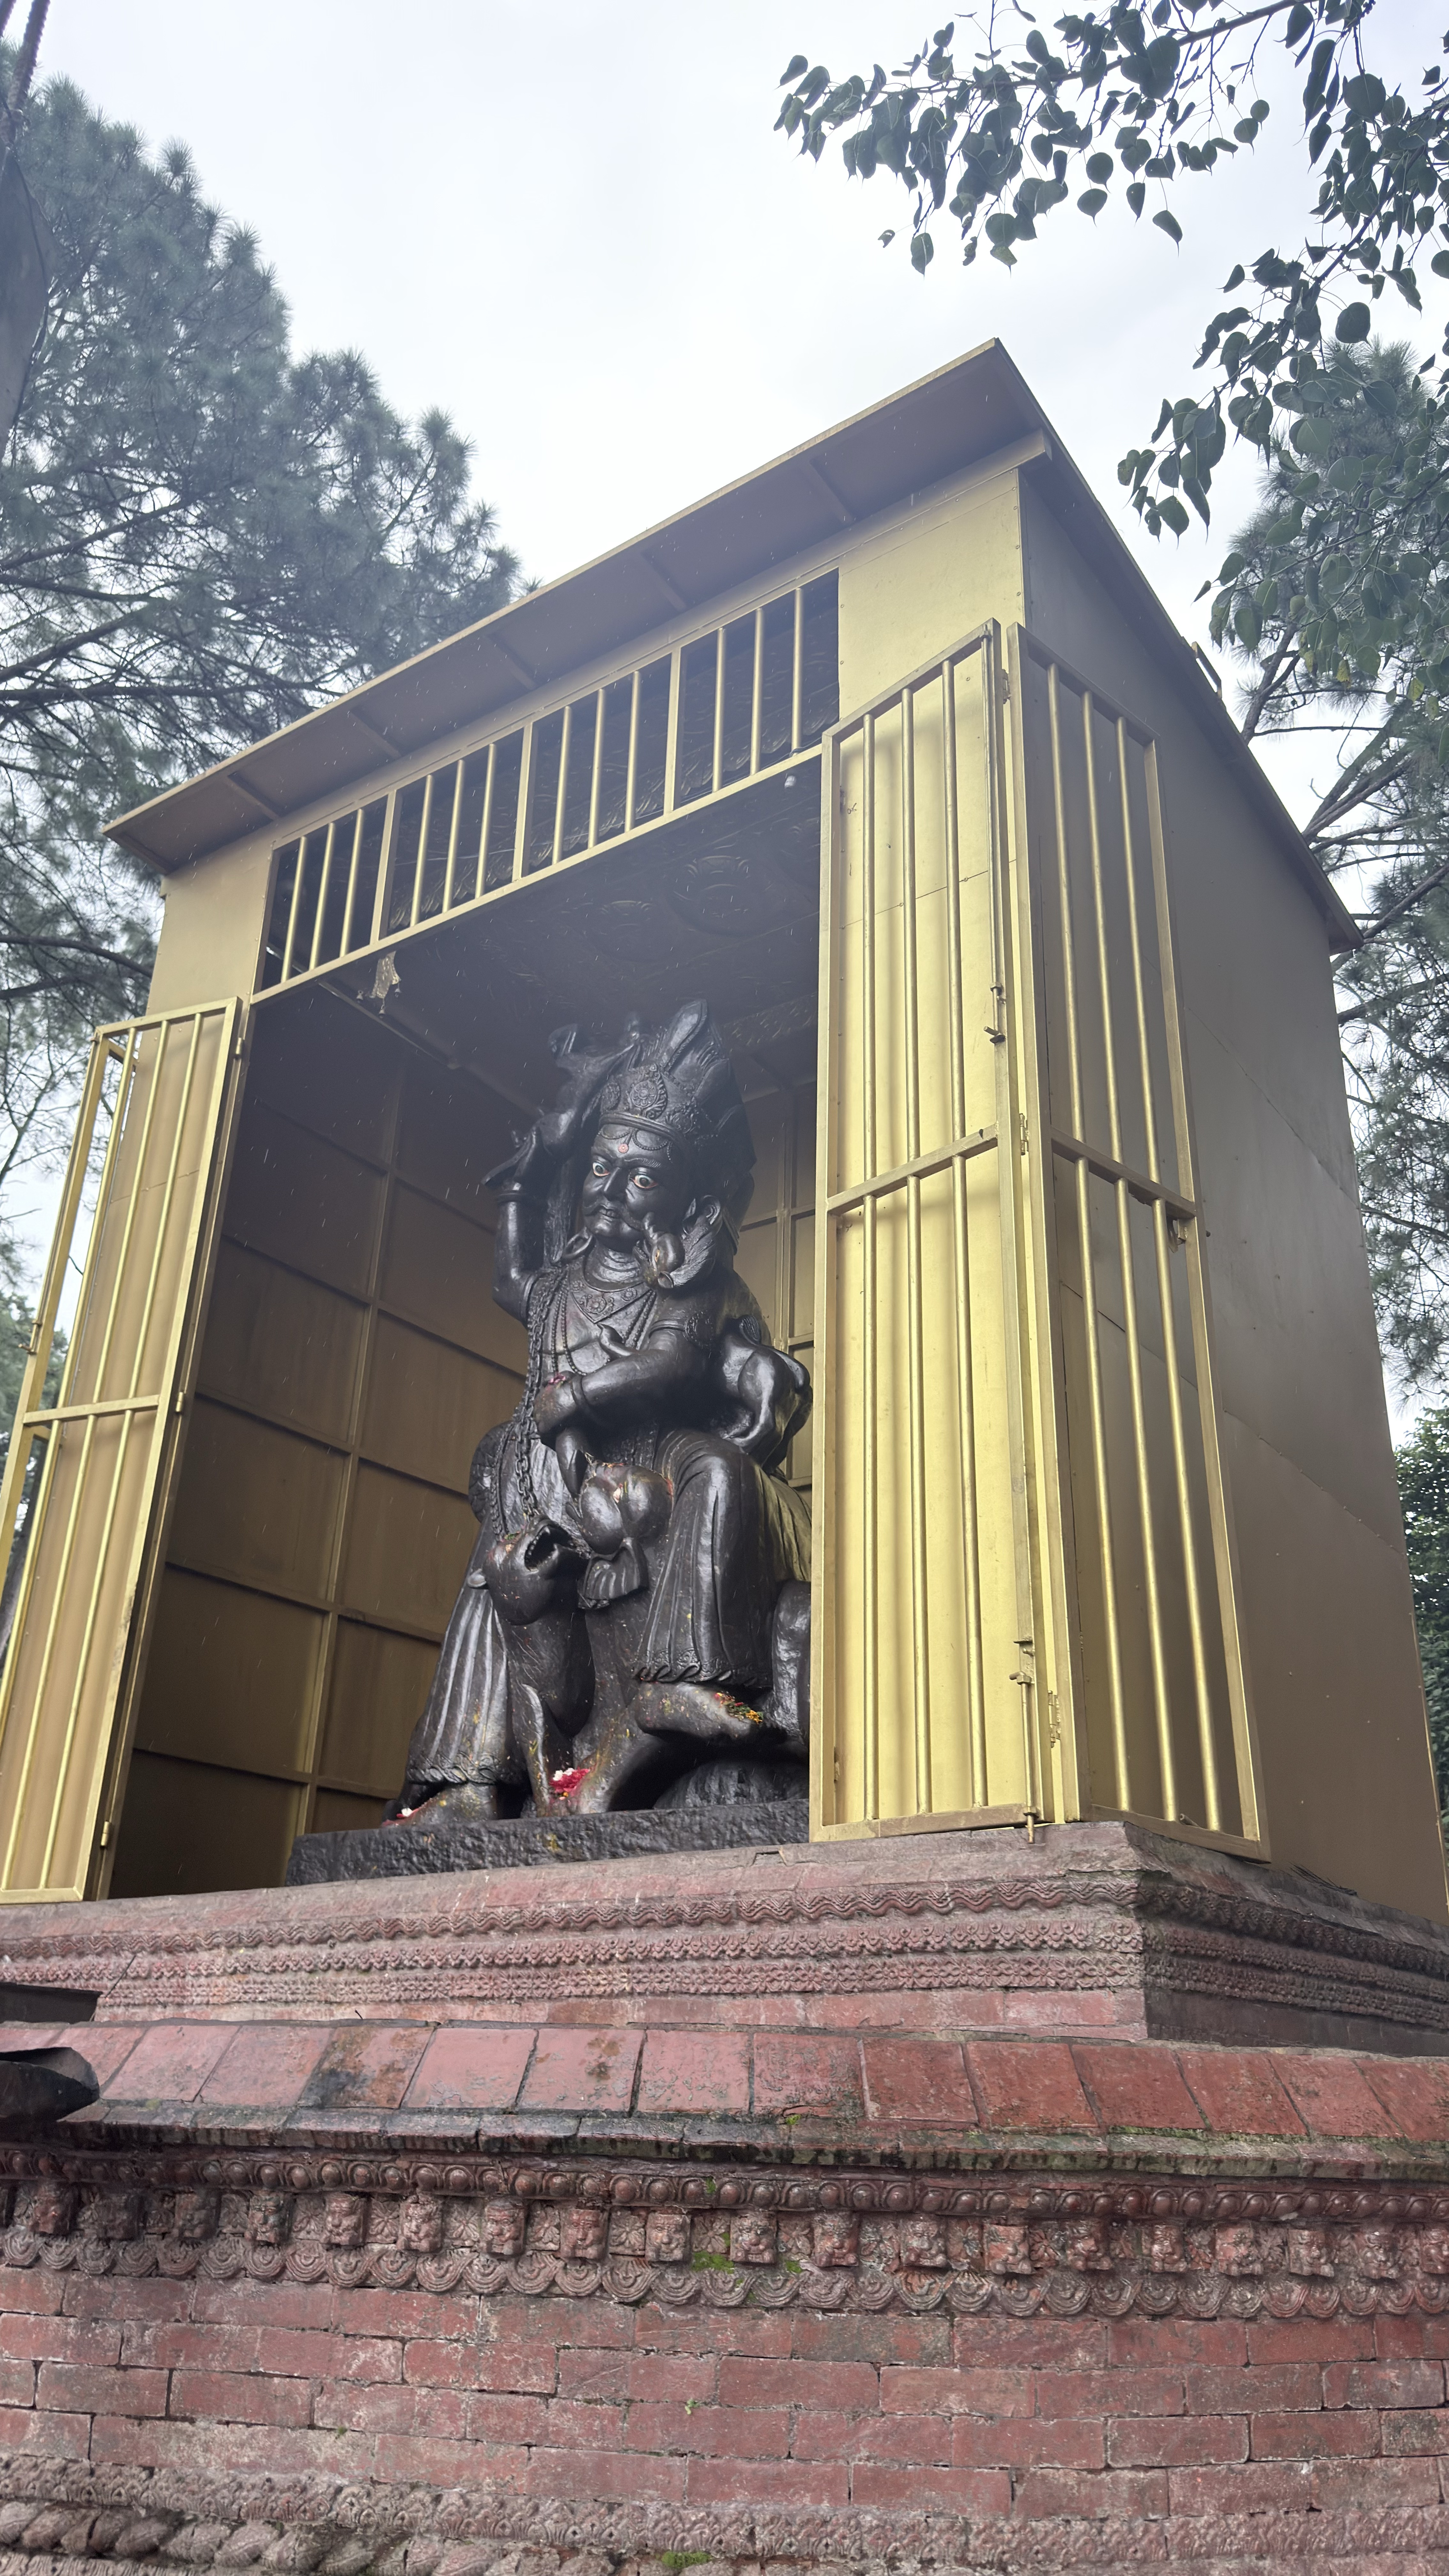
Heritage site: Balkumari_Temple